2021 Croatian census

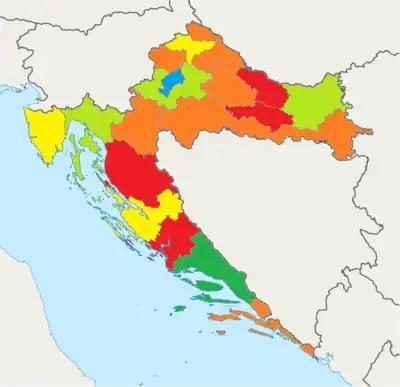

A population decline was recorded in each of 20 counties and the City of Zagreb. The biggest decline in apsolute numbers was in Osijek-Baranja County, which lost 47,006 inhabitants, while the relative decrease was the strongest in Vukovar-Srijem and Sisak-Moslavina County, at 20.3 and 19.0 percent respectively. The 2020 Petrinja earthquake caused a lot of damage in Sisak-Moslavina County. On the other hand, Zagreb had a large influx of citizens from other parts of Croatia, giving it the smallest relative change.